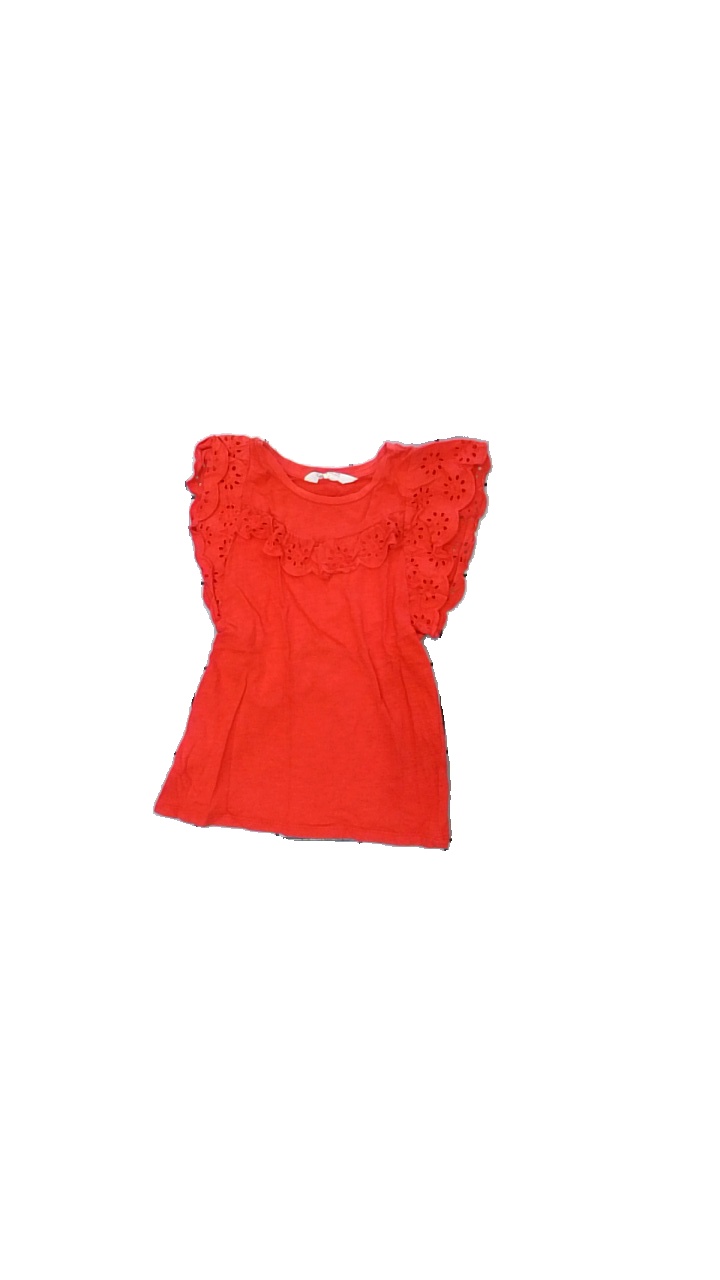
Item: T-shirt (Children)
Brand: H&m
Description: röd tröja med spets blommor på axlarna och över bröstet
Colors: Red
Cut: Regular
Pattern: Lace
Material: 100% cotton
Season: All
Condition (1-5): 5
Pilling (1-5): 5
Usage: Reuse
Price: <50